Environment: real
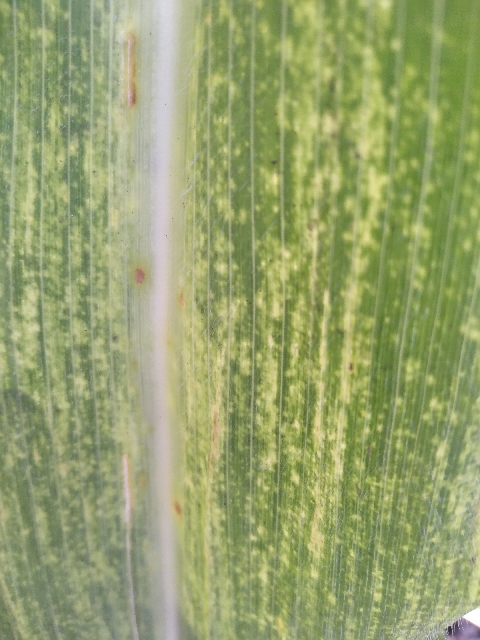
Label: lethal_necrosis